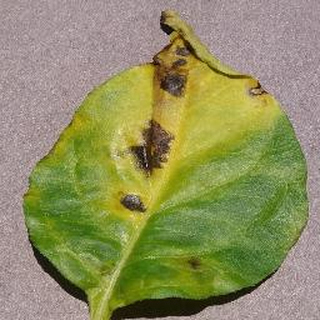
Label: bell_pepper_bacterial_spot